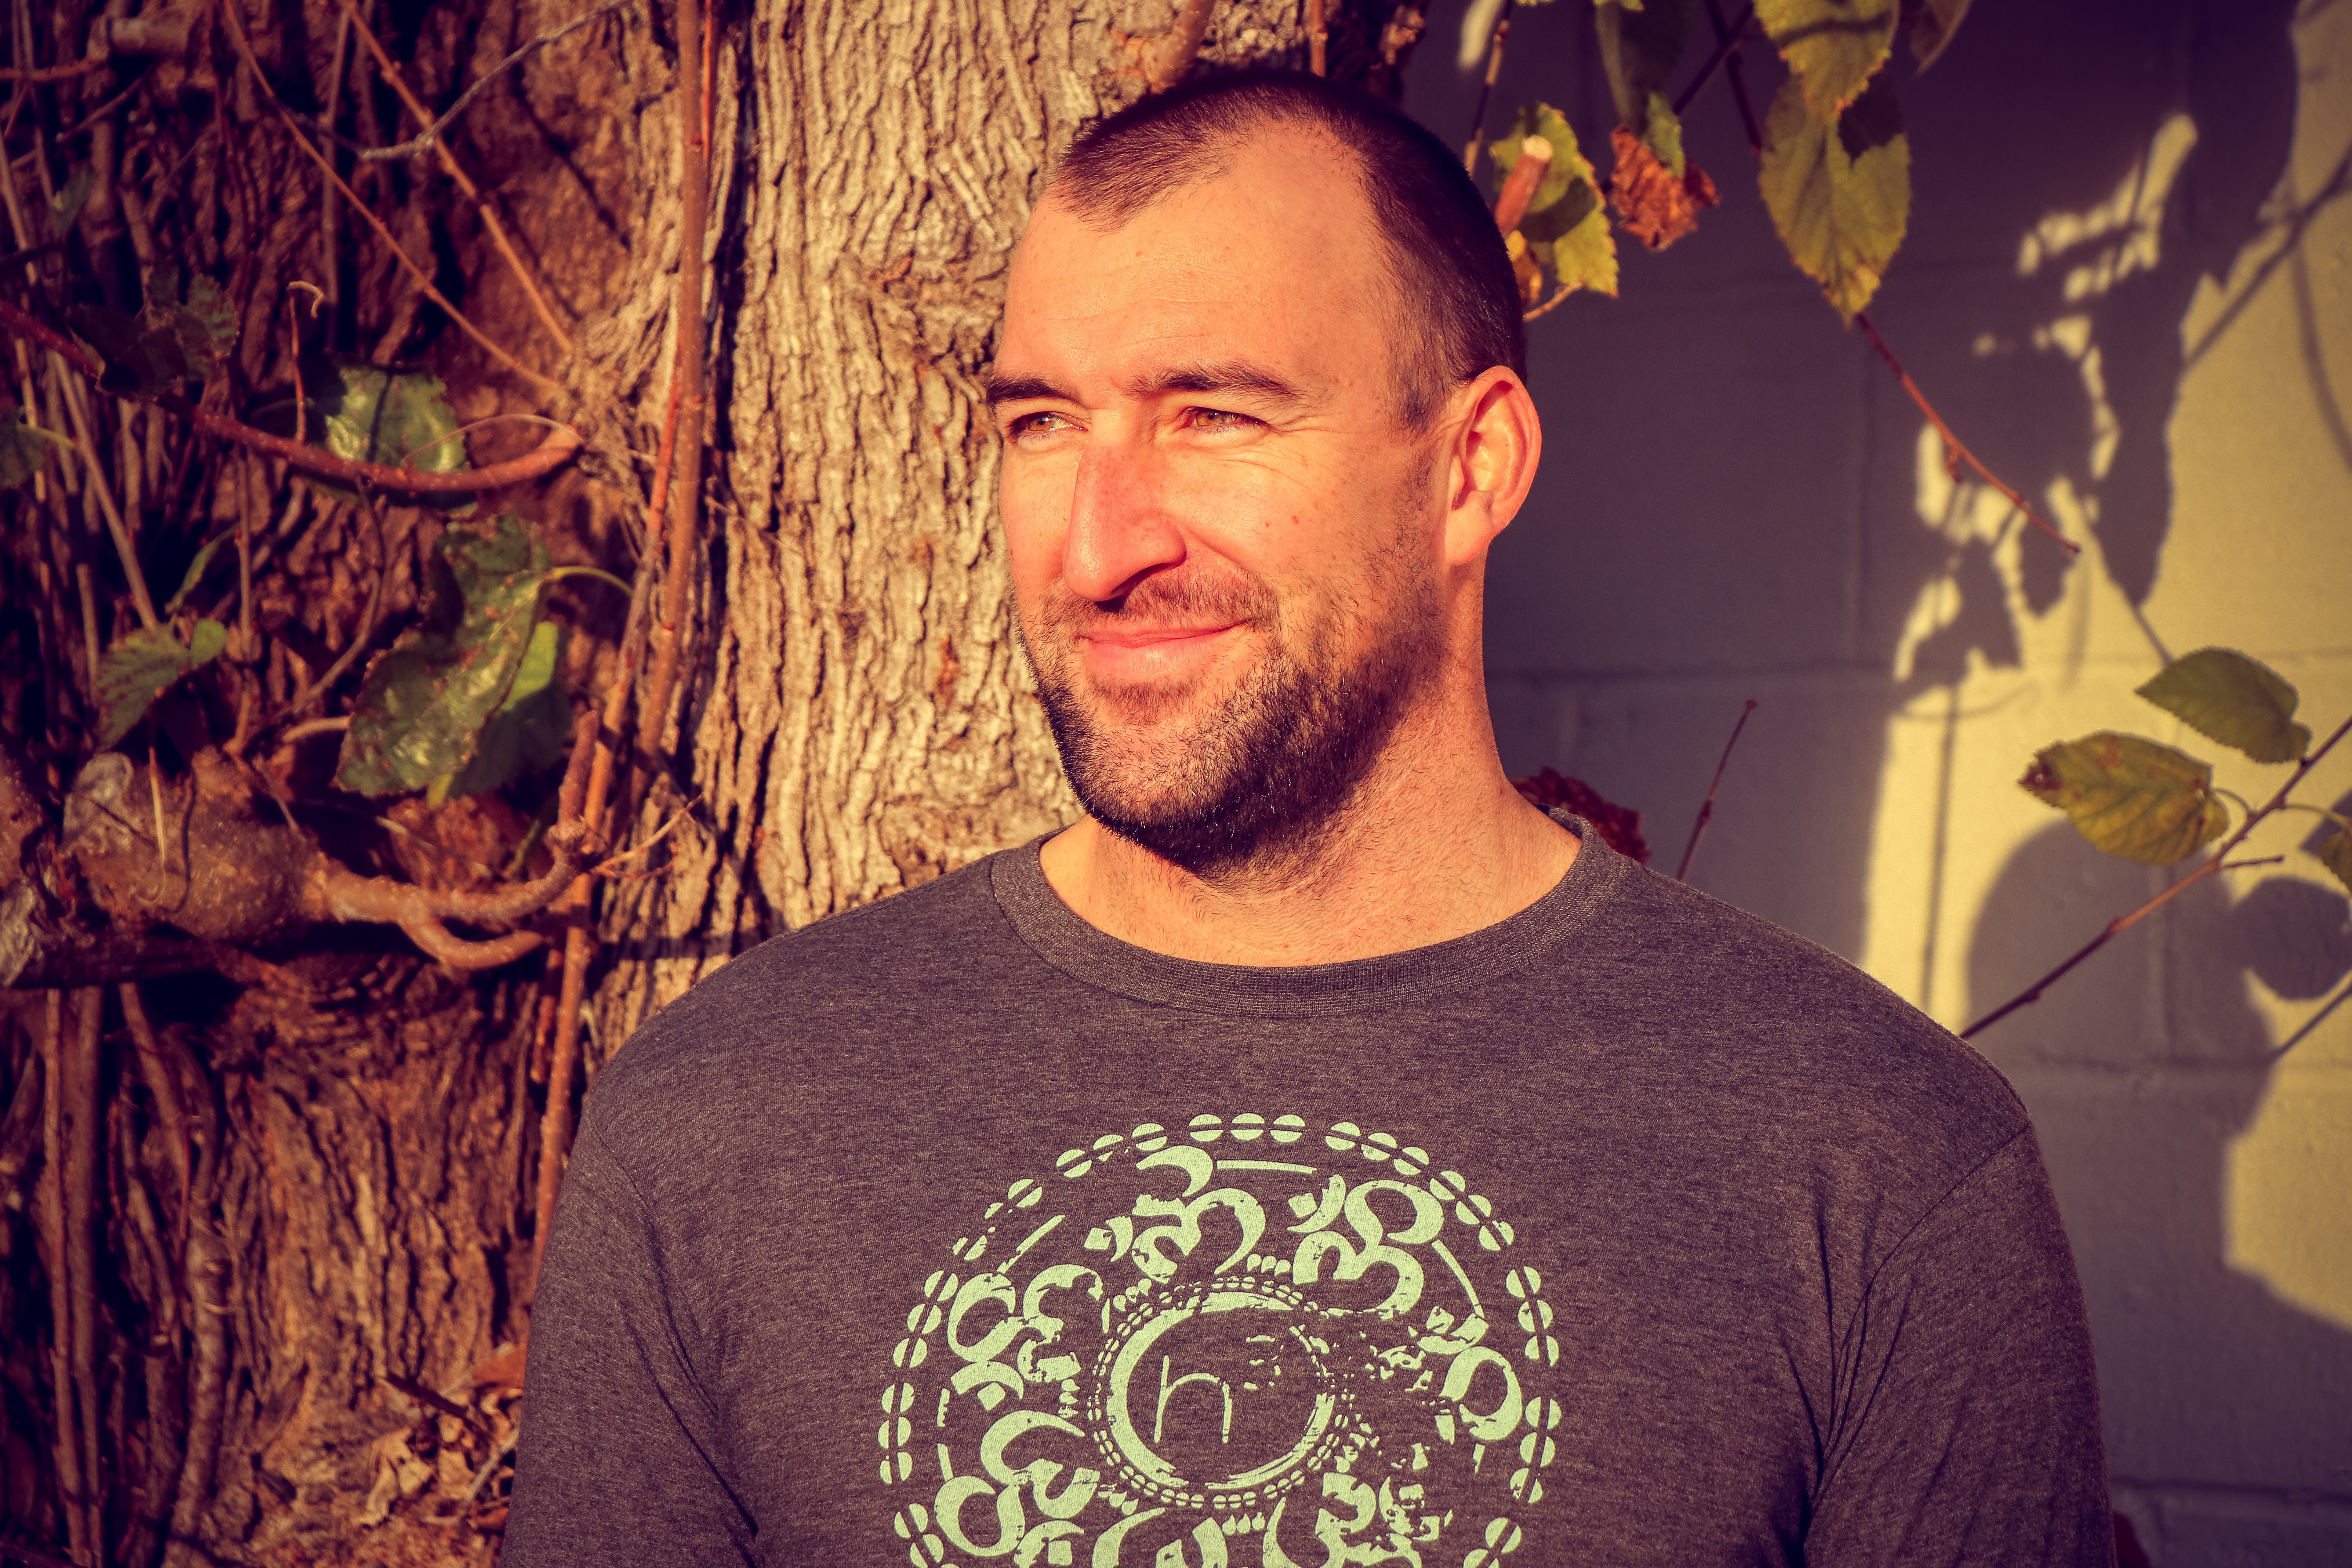
hair, facial hair, beard, t shirt, cool, chin, forehead, moustache, human, smile, neck, tree, chest, portrait, top, selfie, jaw